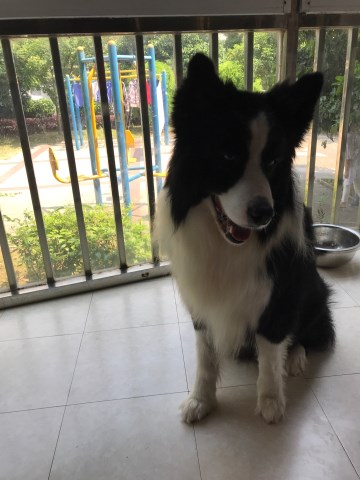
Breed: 2594-n000109-Border_collie